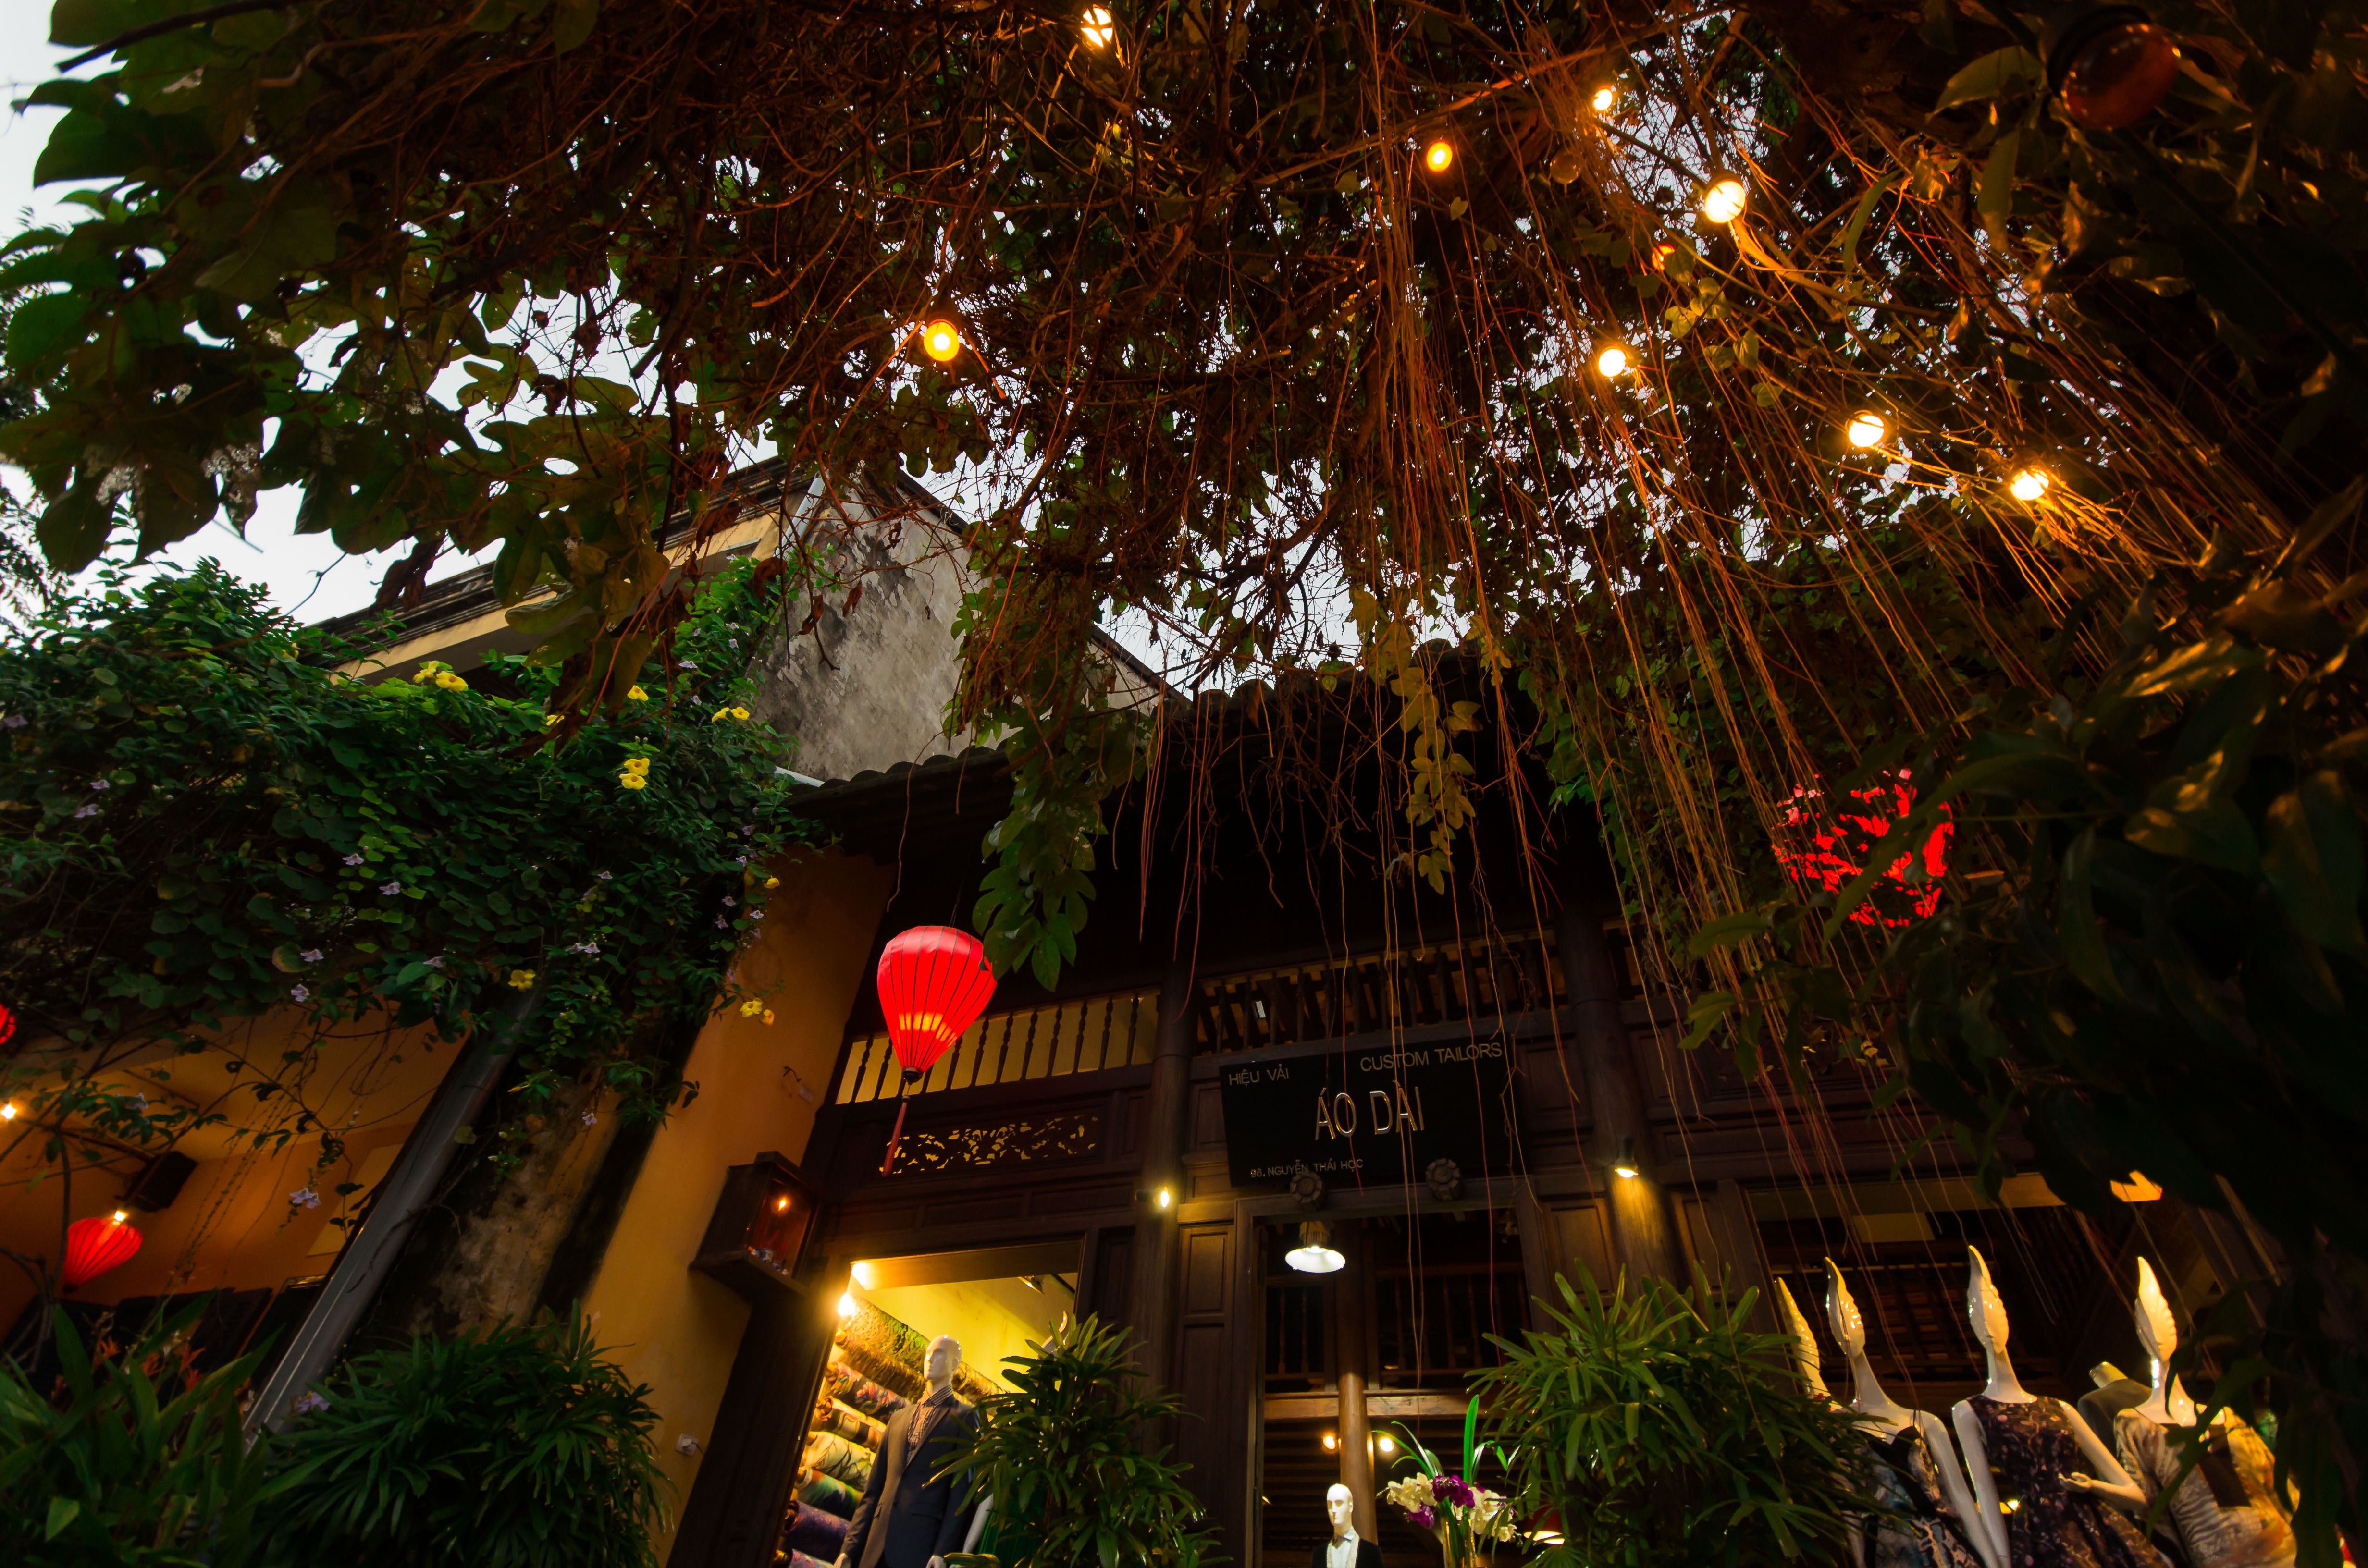
tree, night, restaurant, jungle, christmas, resort, landscape lighting